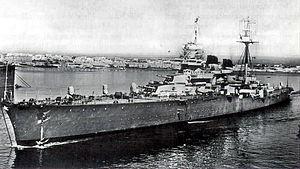
Le capitaine de corvette Malcolm David Wanklyn, récipiendaire de la Croix de Victoria et de l'Ordre du service distingué avec deux barrettes, né le 28 juin 1911 et disparu en mission le 14 avril 1942, est un officier de la Royal Navy. Il est considéré comme un as des sous-mariniers des forces alliées durant la Seconde Guerre mondiale.